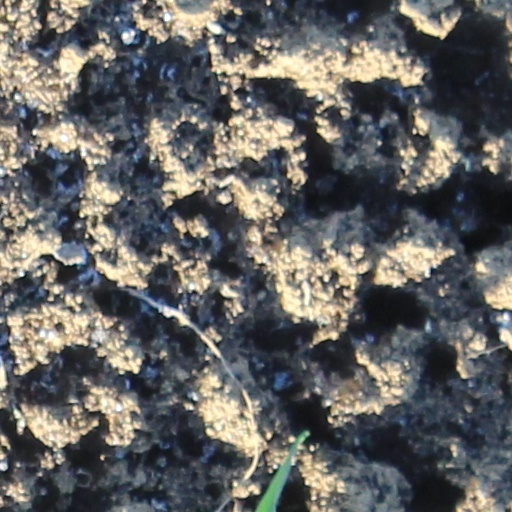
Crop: wheat